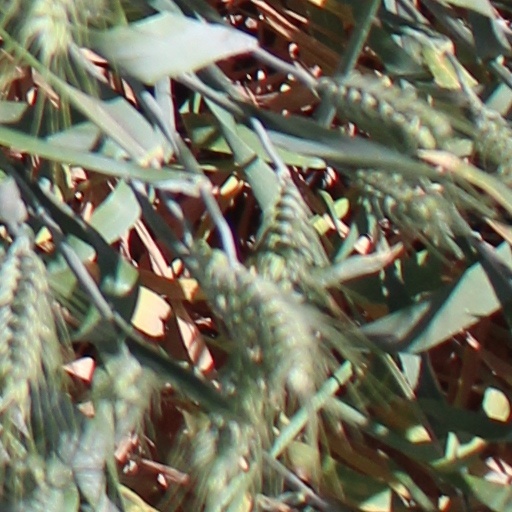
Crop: wheat